Krzysztof Żołnierowicz

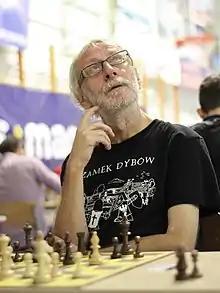
Krzysztof Żołnierowicz in 2018

Krzysztof Żołnierowicz (18 January 1962 – 27 May 2020) was a Polish chess International Master (1988).